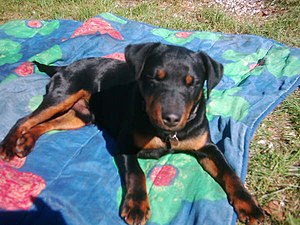
Tysk jagtterrier
Tysk Jagtterrier (Vaks/Uttrup´s Quick)
Tysk Jagtterrier (Uttrup's Quick/Vaks)
Tysk jagtterrier er en hunderace af typen terrier. Den stammer fra Tyskland, hvor jægere fra tiden omkring 1. Verdenkrig begyndte frembringelsen af en stærk hund, specielt egnet til gravjagt, men også en god allround-jagthund. Racen blev godkendt i Tyskland i 1926 og blev indført i Danmark fra 1960'erne. Jagtterrieren er relativt lille men en ekstrem stærk hund med stor udholdenhed og livskraft. Den tyske jagtterrier er samtidig en dejlig familiehund.